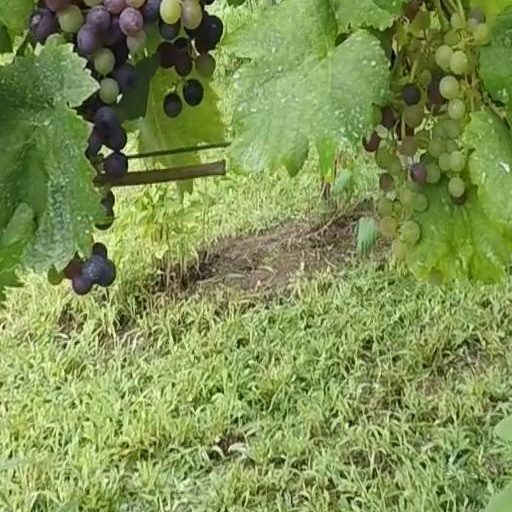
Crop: grape